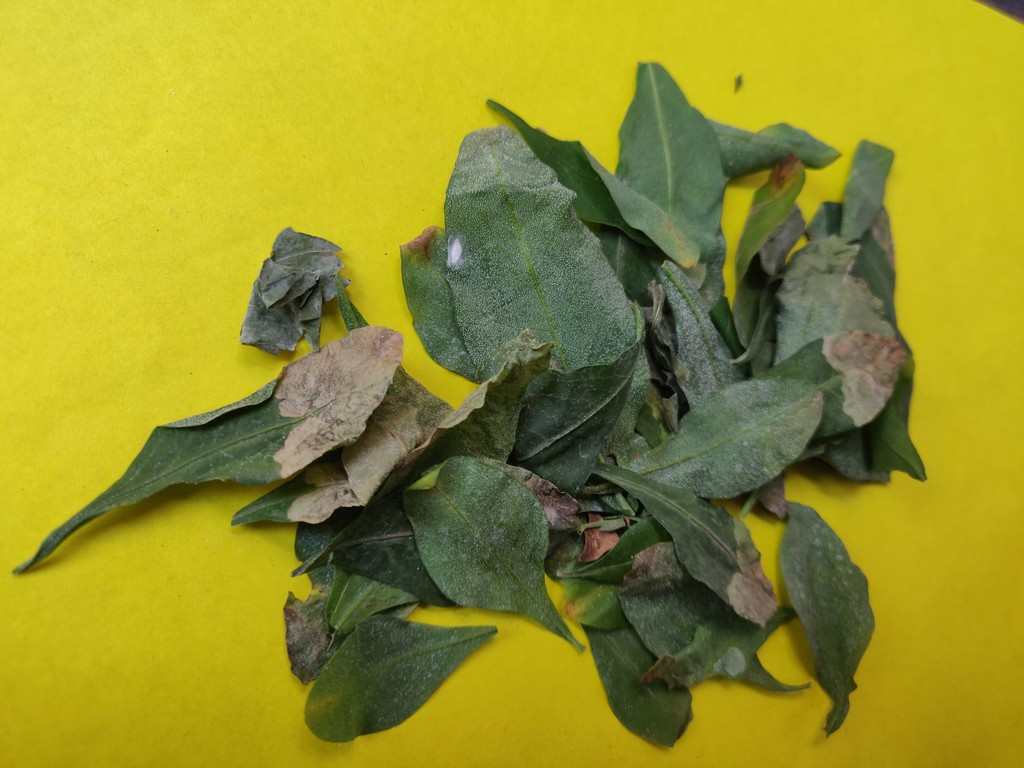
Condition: Unhealthy
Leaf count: multiple
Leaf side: unknown